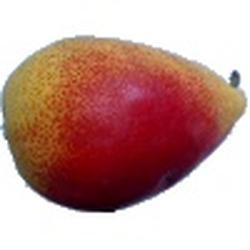
Label: Pear